Josefov (Sokolov District)

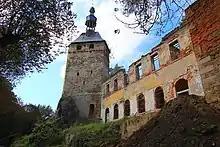
Ruins of the Hartenberg Castle

The most important monument of the municipality is the ruins of the Hartenberg Castle. It is open to the public.